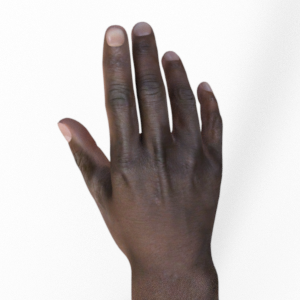
Label: paper